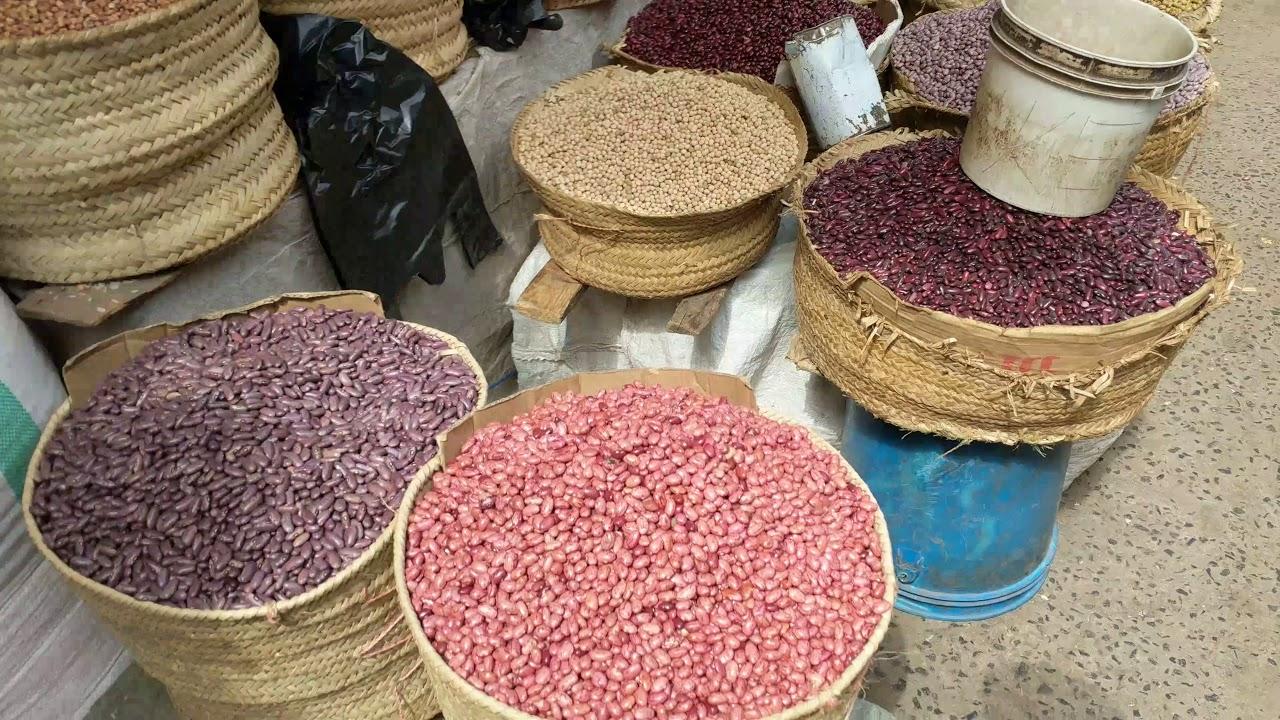
Vikapu ya majani vilivyojaa mbegu za rangi mbalimbali kama nyekundu, kahawia na zambarau zilizopangwa kwa ustadi,Ikiashiria hatua ya msingi katika maandazilizi ya kilimo cha mbegu bora. Mazingira haya yanadhihirisha utunzaji wa mbegu kwa ajili ya kilimo cha mboga au mazao ya bustani.